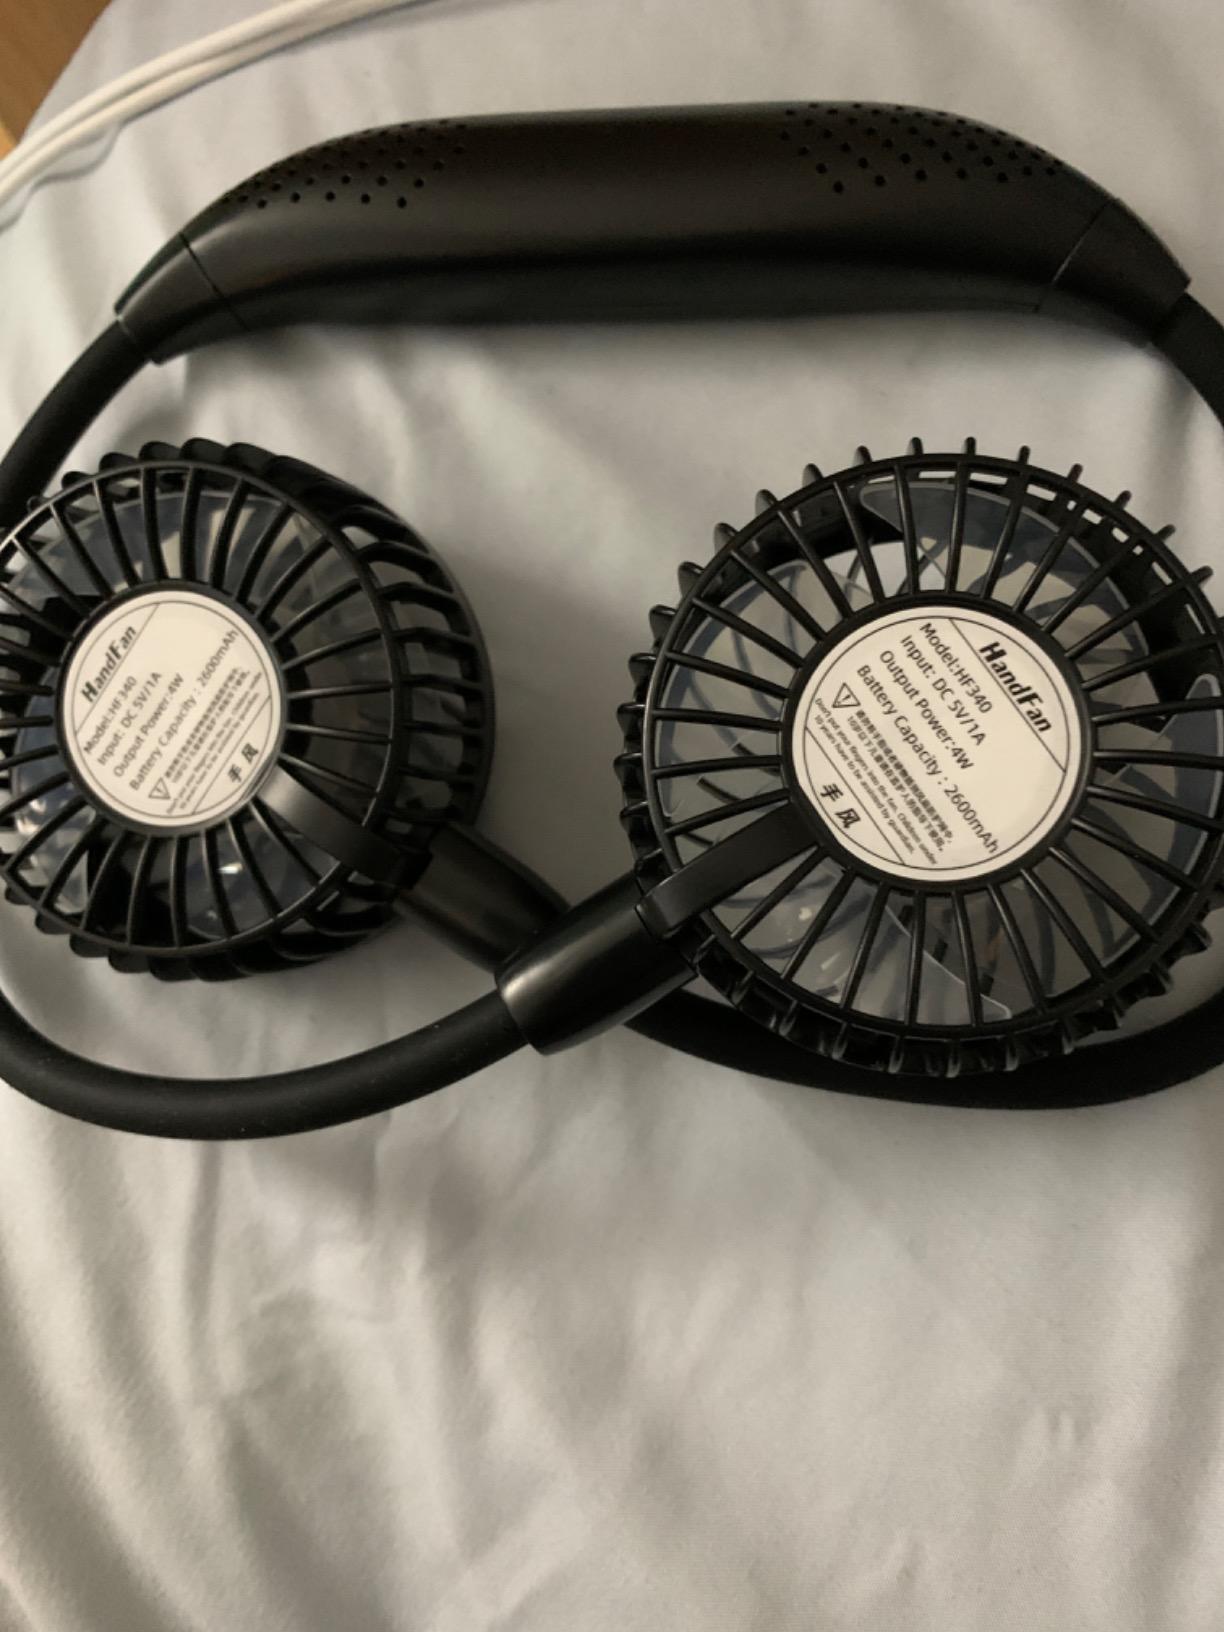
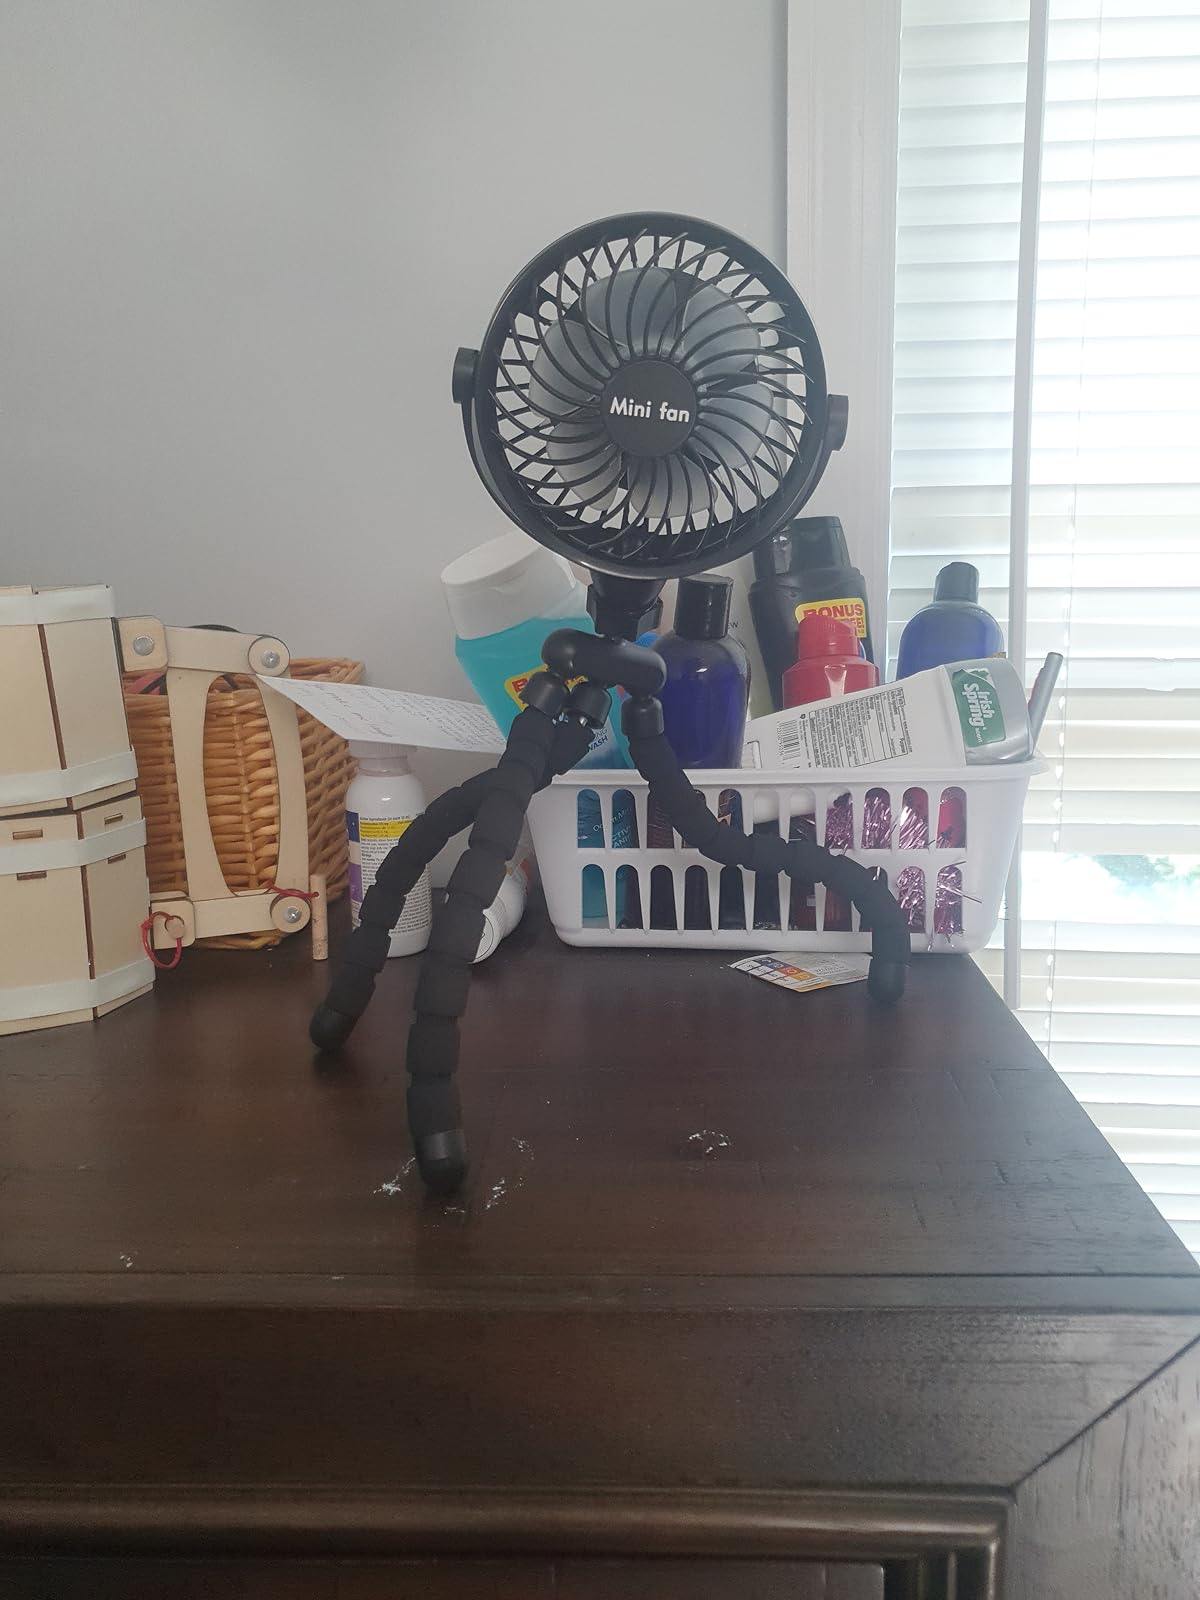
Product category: fan
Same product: no